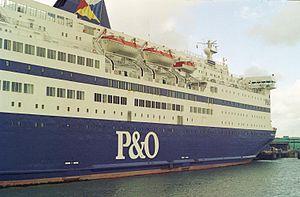
Le GNV Atlas est un ferry de la compagnie italienne Grandi Navi Veloci. Construit entre 1989 et 1990 aux chantiers ouest-allemands Schichau-Seebeckwerft de Bremerhaven pour la compagnie britannique Olau Line, il portait à l'origine le nom d‘Olau Britannia. Mis en service en mai 1990 entre le Royaume-Uni et les Pays-Bas, son exploitation sera toutefois interrompue en 1994 en raison de son coût trop élevé. Cédé la compagnie britannique P&O Ferries, il prend le nom de Pride of Portsmouth et navigue à compter de juin 1994 entre le Royaume-Uni et la France. Vendu en 2005 à la compagnie italienne SNAV, il est exploité à partir de mai 2006 entre l'Italie continentale et la Sicile sous le nom de SNAV Lazio. Transféré en 2011 au sein de la flotte de Grandi Navi Veloci à la suite du rachat de SNAV par le groupe MSC, sa propriété sera transférée à GNV en 2017, c'est à cette occasion qu'il est rebaptisé GNV Atlas. Il navigue désormais principalement entre la France et le Maroc.